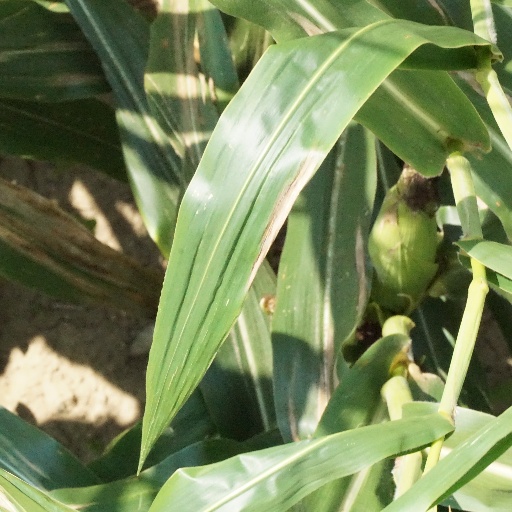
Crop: maize; corn